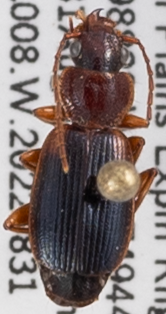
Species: Cymindis planipennis
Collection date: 2022-08-31
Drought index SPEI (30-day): -1.22
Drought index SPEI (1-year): -1.69
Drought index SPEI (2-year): -1.13